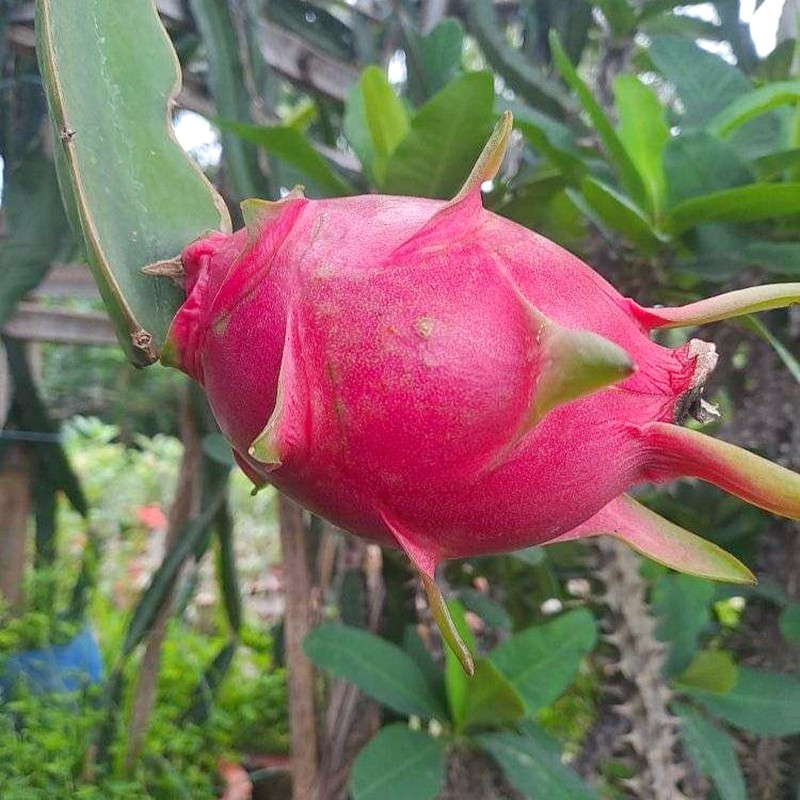
Label: Fresh Dragon Fruit